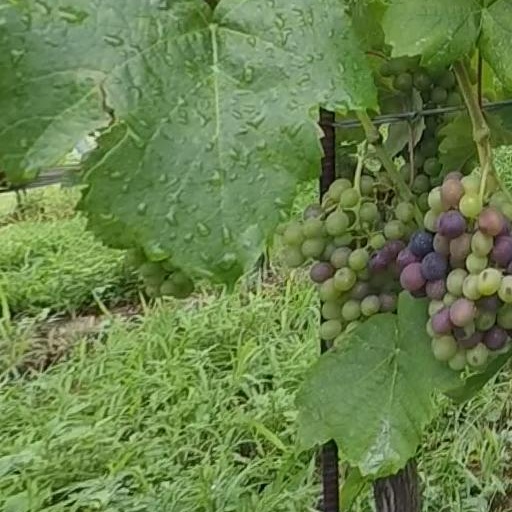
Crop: grape